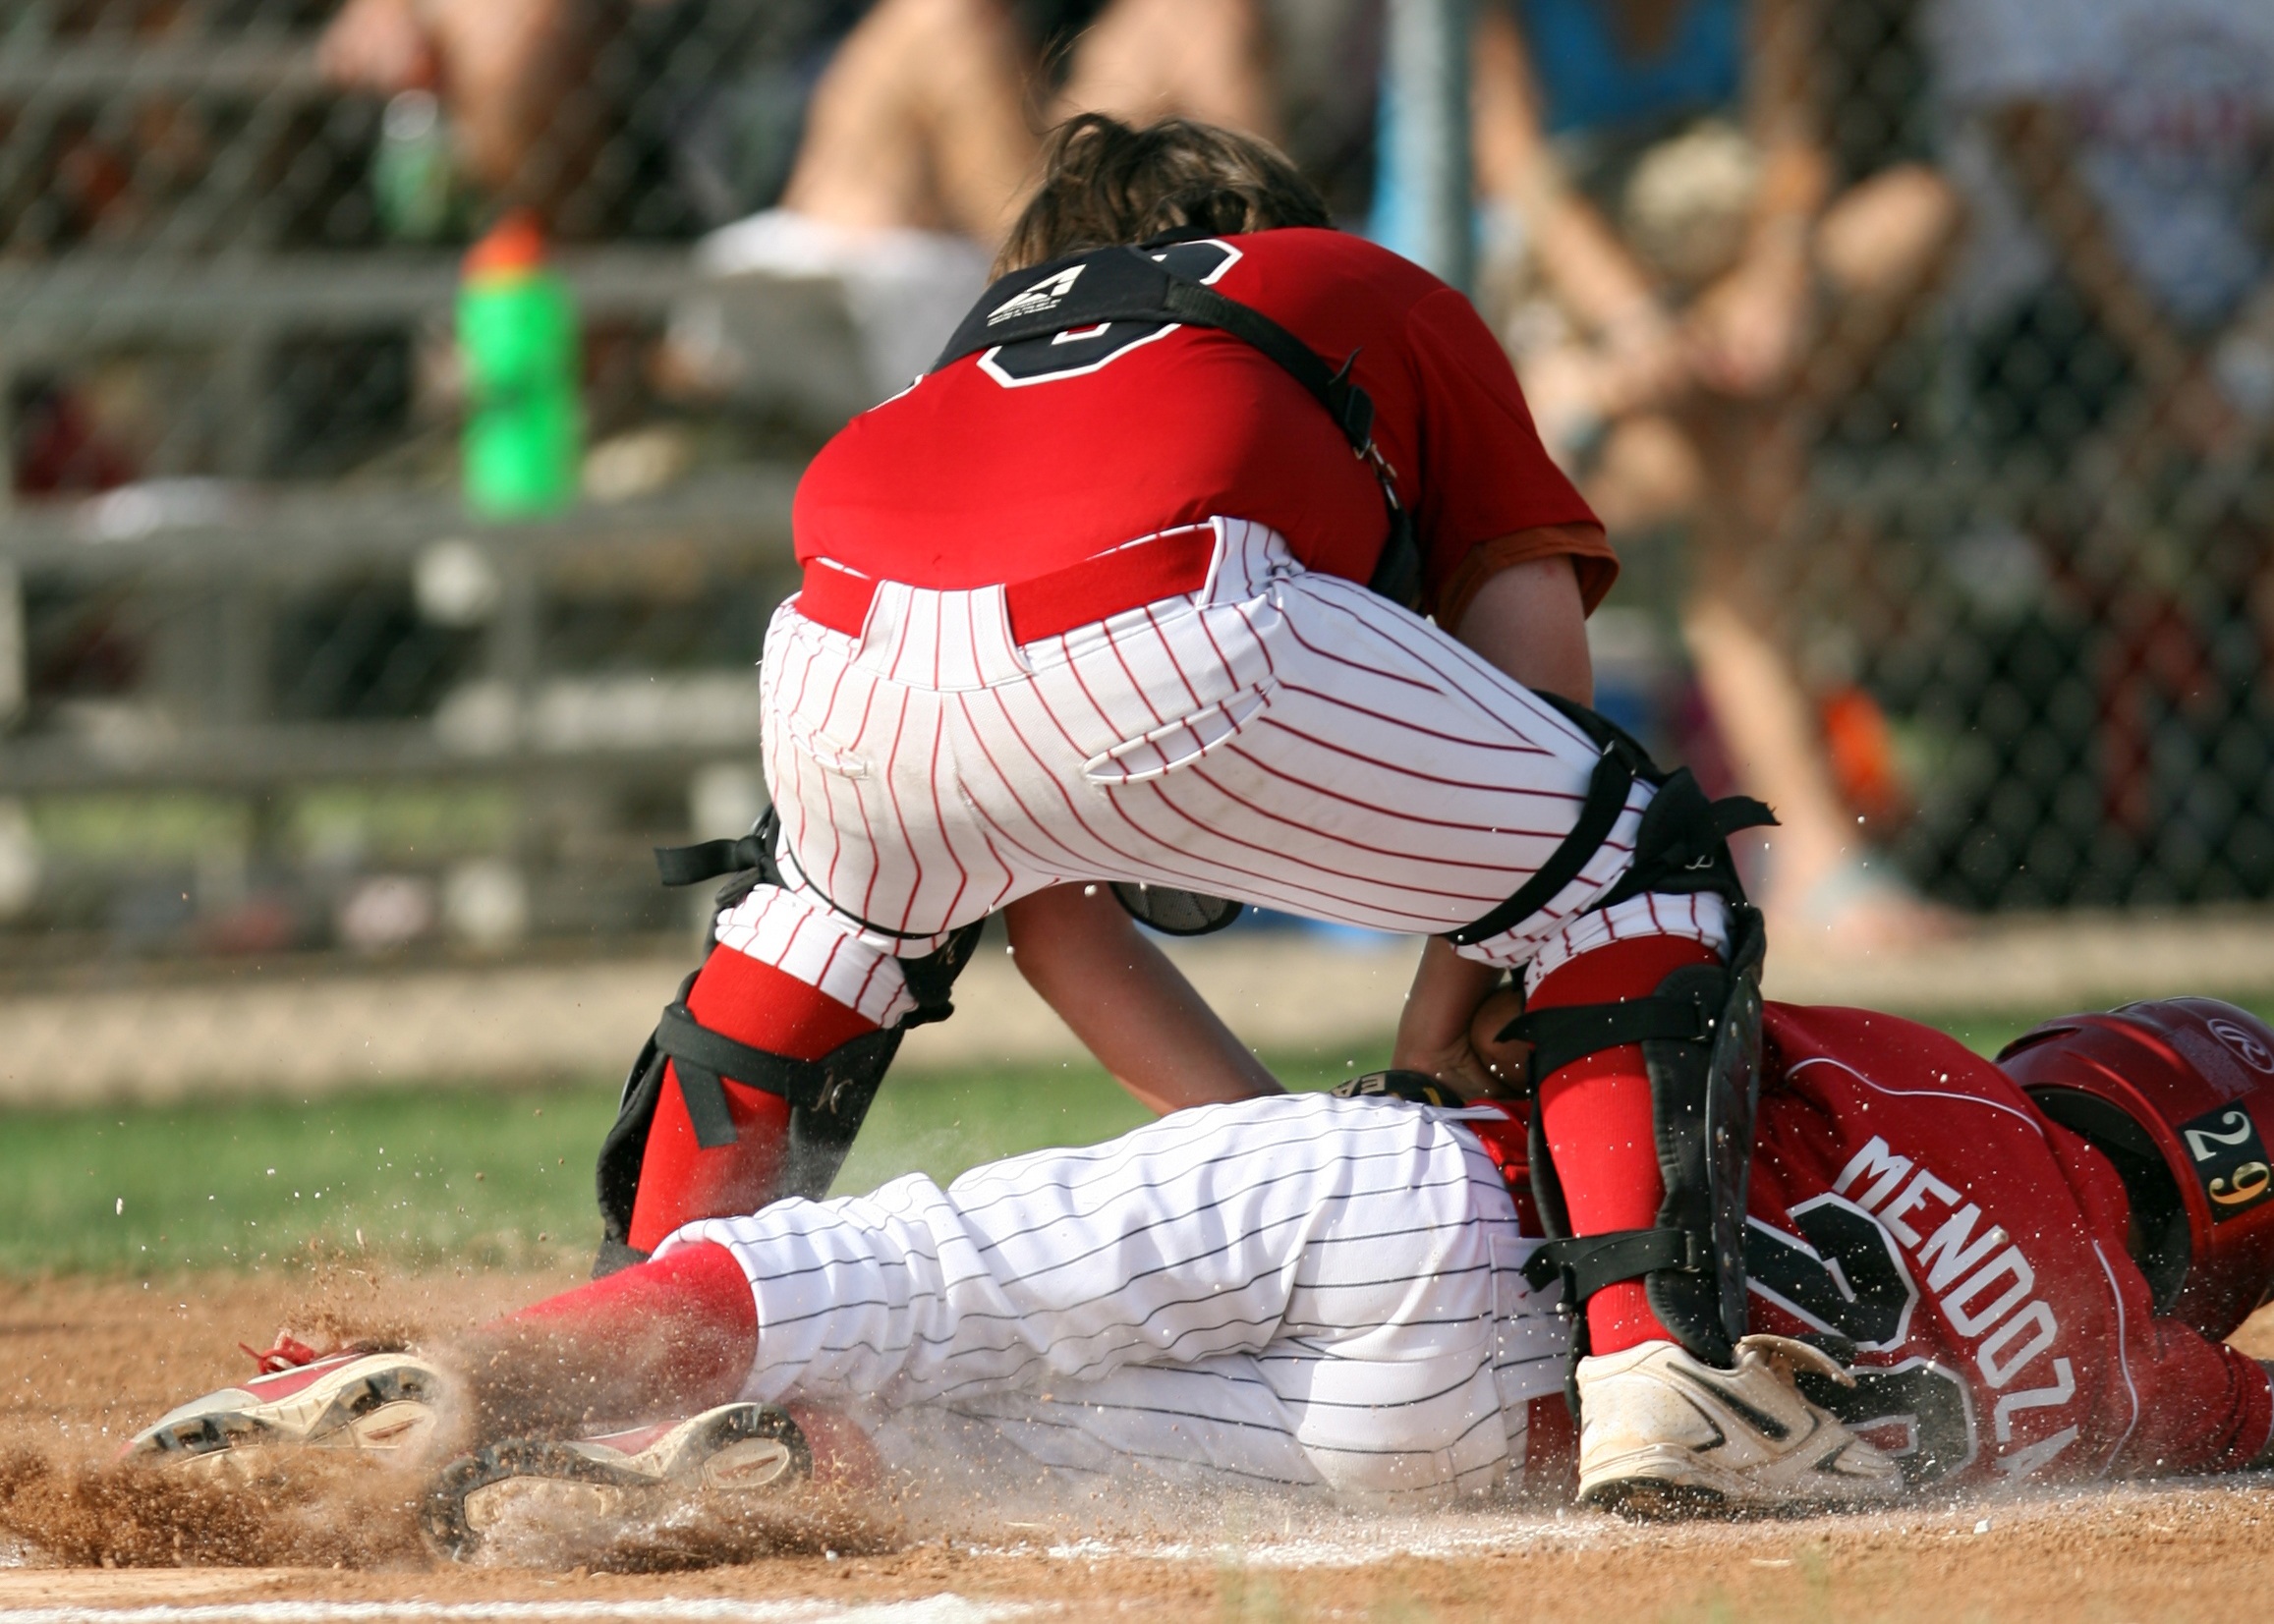
baseball, sport, game, play, boy, summer, young, red, athletic, dirt, action, runner, player, baseball field, competition, sports, helmet, tag, uniform, slide, home plate, athlete, baseball player, tackle, catcher, softball, infield, ball game, infielder, play at plate, college baseball, bat and ball games, baseball positions, college softball